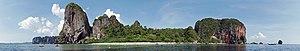
Panorama de la plage de Phra Nang à Railay Bay, ville de Krabi, en Thaïlande.